Andrew Fisher

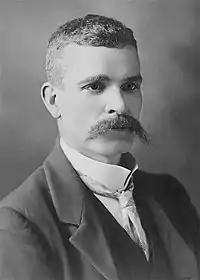
Fisher in 1904, around the time of the Watson government

George Reid adopted a strategy of trying to reorient the party system along Labour vs non-Labour lines – prior to the 1906 election, he renamed his Free Trade Party to the Anti-Socialist Party. Reid envisaged a spectrum running from socialist to anti-socialist, with the Protectionist Party in the middle. This attempt struck a chord with politicians who were steeped in the Westminster tradition and regarded a two-party system as very much the norm.